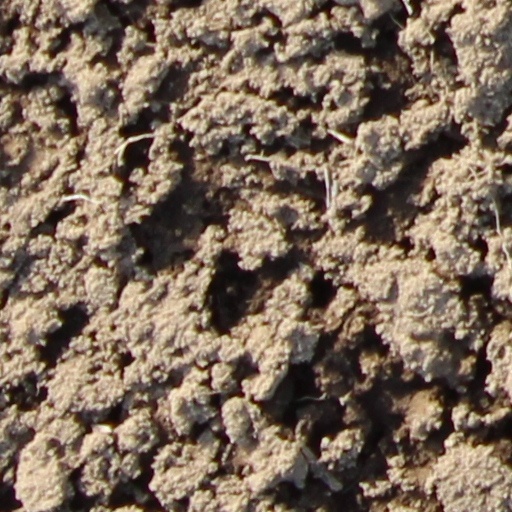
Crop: wheat